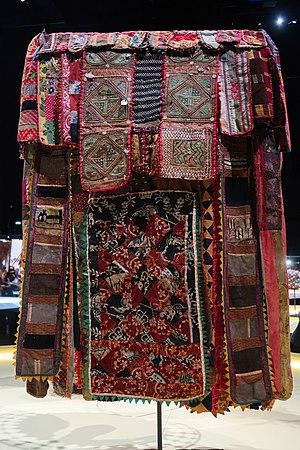
Masque-costume, egungun. 20e siècle. Afrique, Nigeria, État d'Oyo. Population yoruba. Textile, bois, métal, plastique. Donation Antoine de Galbert. Musée des Confluences, Lyon.. Le masque egungun dissimule toute forme humaine. Il représente l'esprit d'un ancêtre qui se manifeste auprès des vivants. Il peut apparaître quelques jours après le décès de 'un membre de la famille ou pendant des cérémonies qui honorent la mémoire du défunt. Le masque danse alors en tournant sur lui-même, faisant virevolter ses bandes de tissu, au son des tambours. Le vent qu'il soulève est perçu comme bénéfique. En revanche, son contact direct peut être fatal.
L'art africain traditionnel, distinct de l'art contemporain africain, se manifeste sous une multitude d'arts, souvent associés. La musique et la danse, la réalisation de nombreux types d'objets, sculptés, éventuellement enduits, peints ou produits par assemblage de nombreux éléments, ainsi que les arts du corps peuvent présenter un caractère artistique dans l'Afrique traditionnelle.